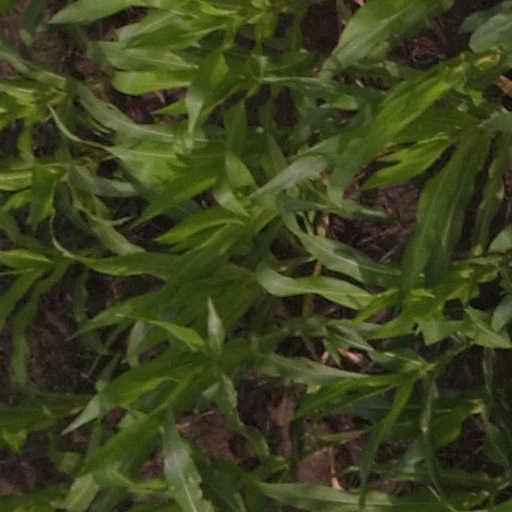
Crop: maize; corn